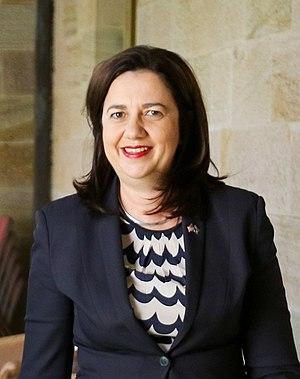
Les élections législatives de 2020 au Queensland ont lieu le 31 octobre 2020 afin de renouveler les 93 sièges de l'Assemblée législative de cet État australien.
Le Premier ministre du Queensland est le chef de gouvernement de l'État du Queensland en Australie. Par convention, le Premier ministre est le chef du parti ayant la majorité à l'Assemblée législative du Queensland. Il est nommé par le Gouverneur du Queensland.